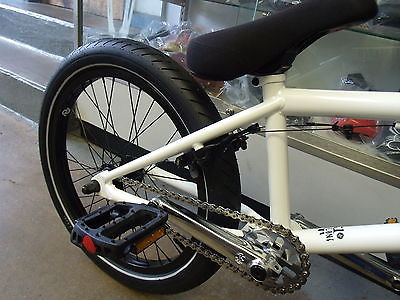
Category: bicycle